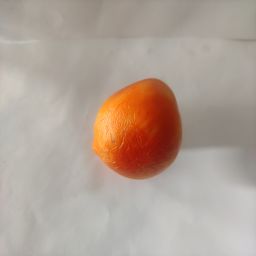
Crop: Tomato
Quality: Ripe